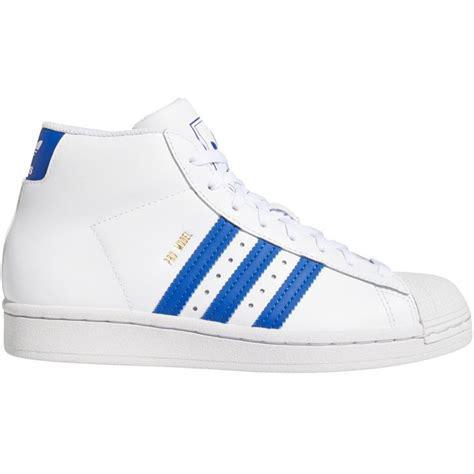
Brand: Adidas
Model: Pro Model